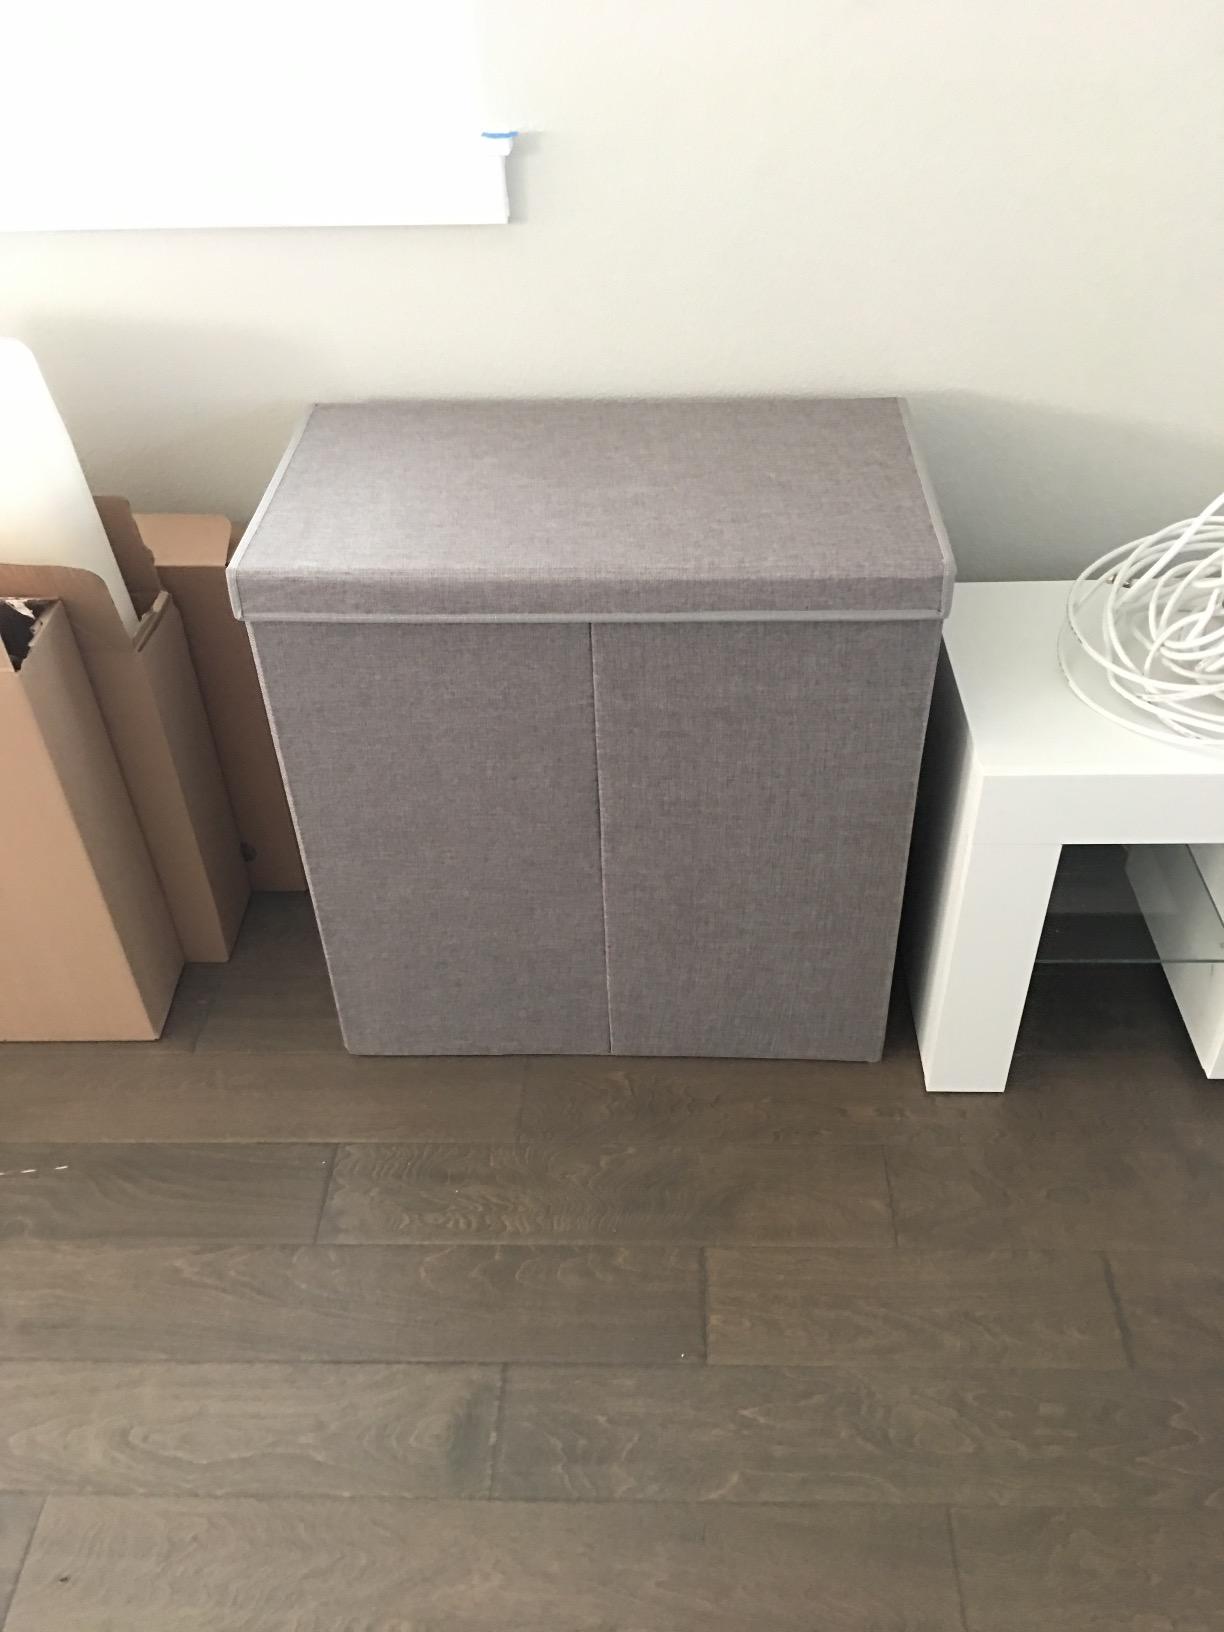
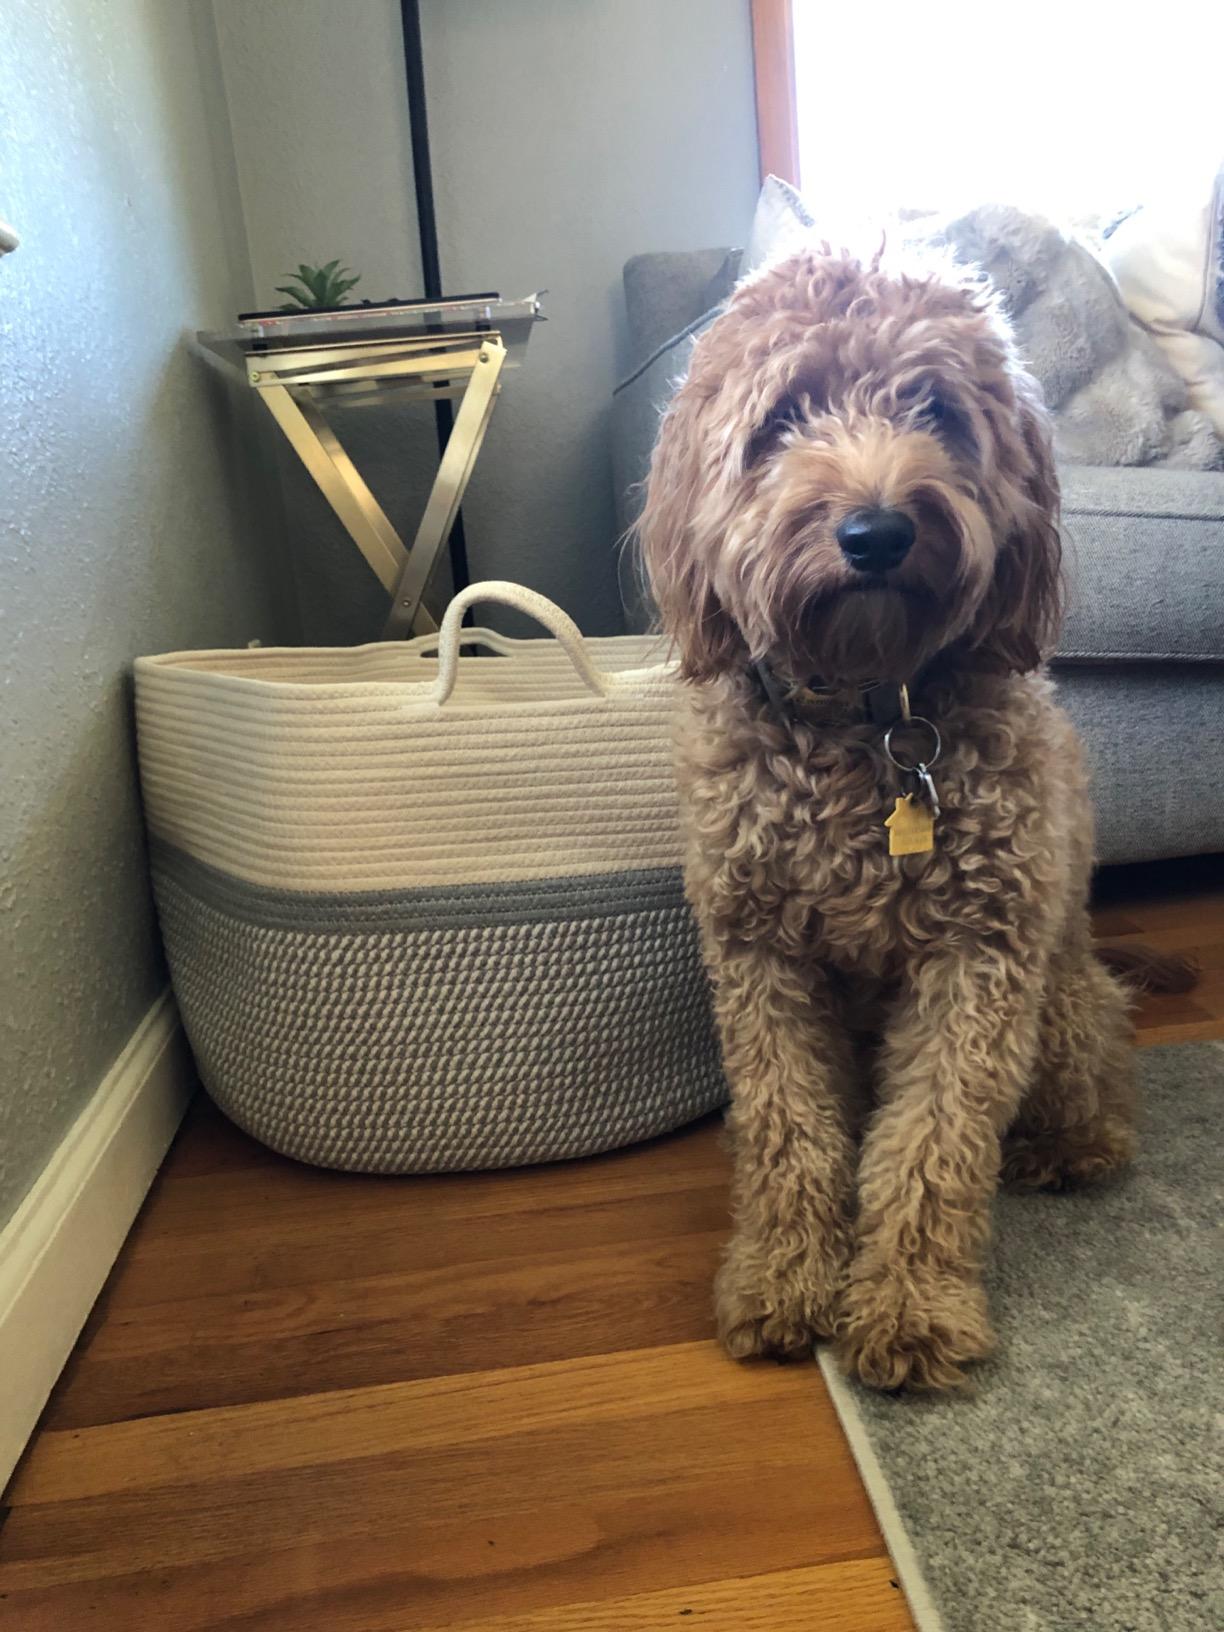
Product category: items_hamper
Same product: no